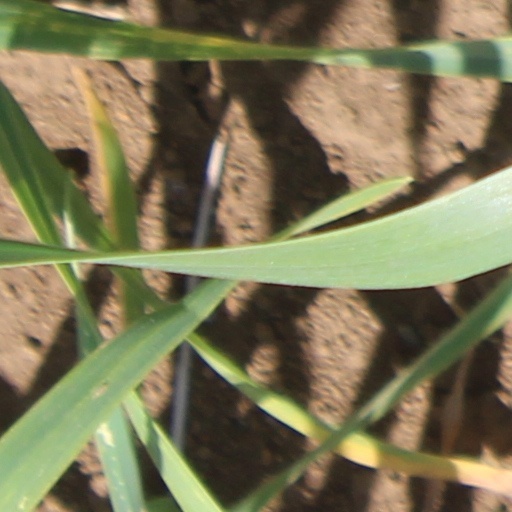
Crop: wheat